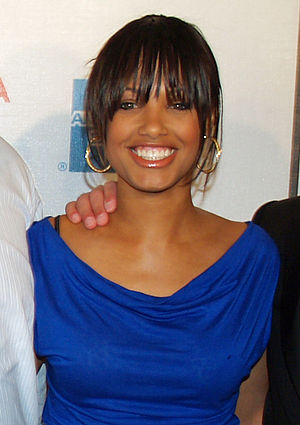
K.D. Aubert
Karen Denise "KD" Aubert som normalt går under navnet KD Aubert er en amerikansk skuespillerinde og tidligere modemodel.